Pilok

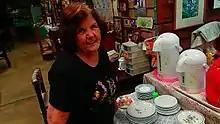
Auntie Glen at the Forest Glade guesthouse

The exact discovery of Pilok's tin and tungsten deposits have not been documented, but the earliest mining operations were probably done by small-scale Burmese prospectors working in the frontier region. Official Thai involvement began in 1940 when the (now-defunct) state-owned Mines Organization established the Pilok Mine. Private mining operations then followed, soon numbering over fifty.